Kings Beach, Queensland

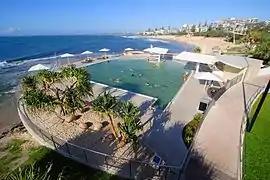
Pool at Kings Beach

Kings Beach is a coastal suburb of Caloundra in the Sunshine Coast Region, Queensland, Australia, located directly east of Caloundra CBD. In the , Kings Beach had a population of 3,042 people.